Old Town Alexandria

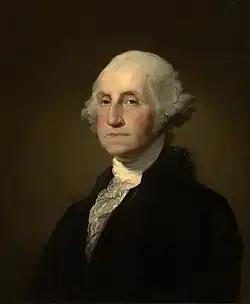
George Washington was a Town Trustee, philanthropist, and resident.

The area was originally called Belhaven, believed to be in honor of a Scottish patriot, John Hamilton, 2nd Lord Belhaven and Stenton. The town was formally named Alexandria in 1779, after Captain Philip Alexander II (1704–1753) and Captain John Alexander (1711–1763), who donated the land to assist in the development of the area.